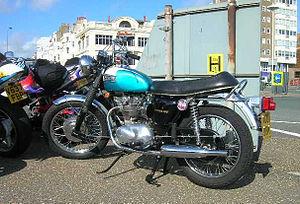
La Triumph Tiger Daytona est une moto fabriquée par Triumph de 1967 à 1974.